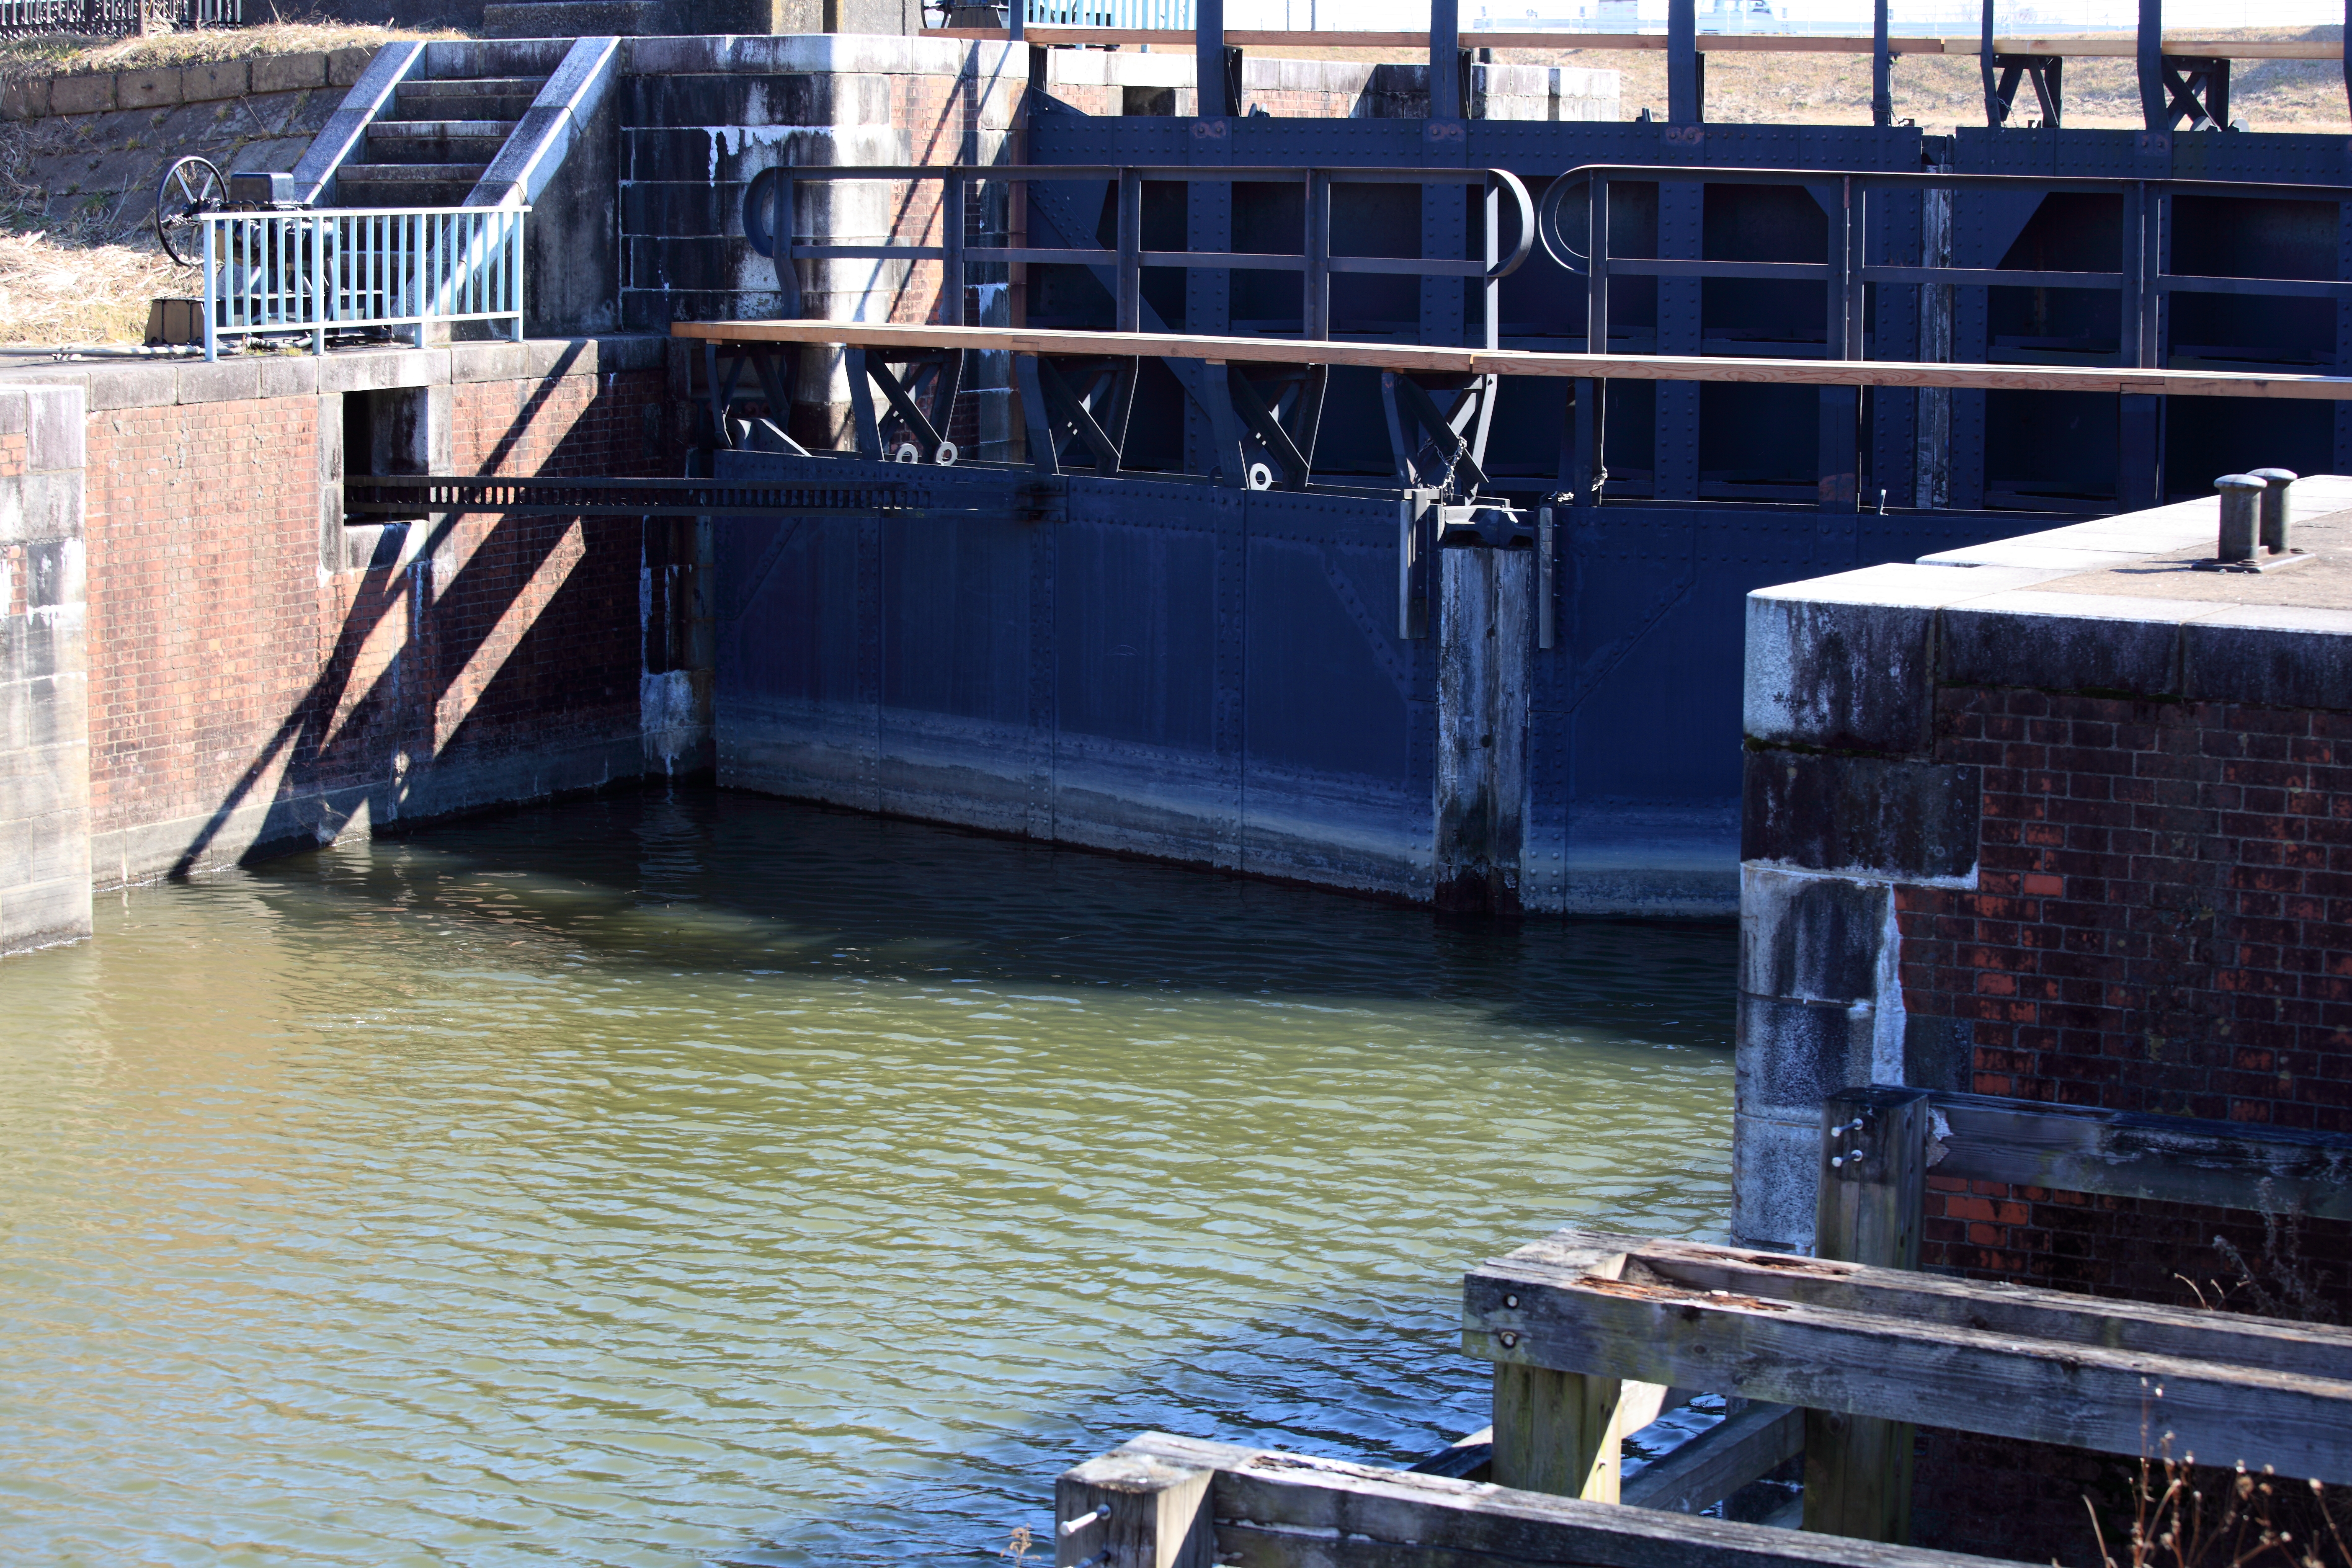
water, dock, boat, bridge, canal, high, vehicle, waterway, 5d, channel, hires, locks, markii, hi, res, resolution, ibaraki, inashiki, yokotonekoumon